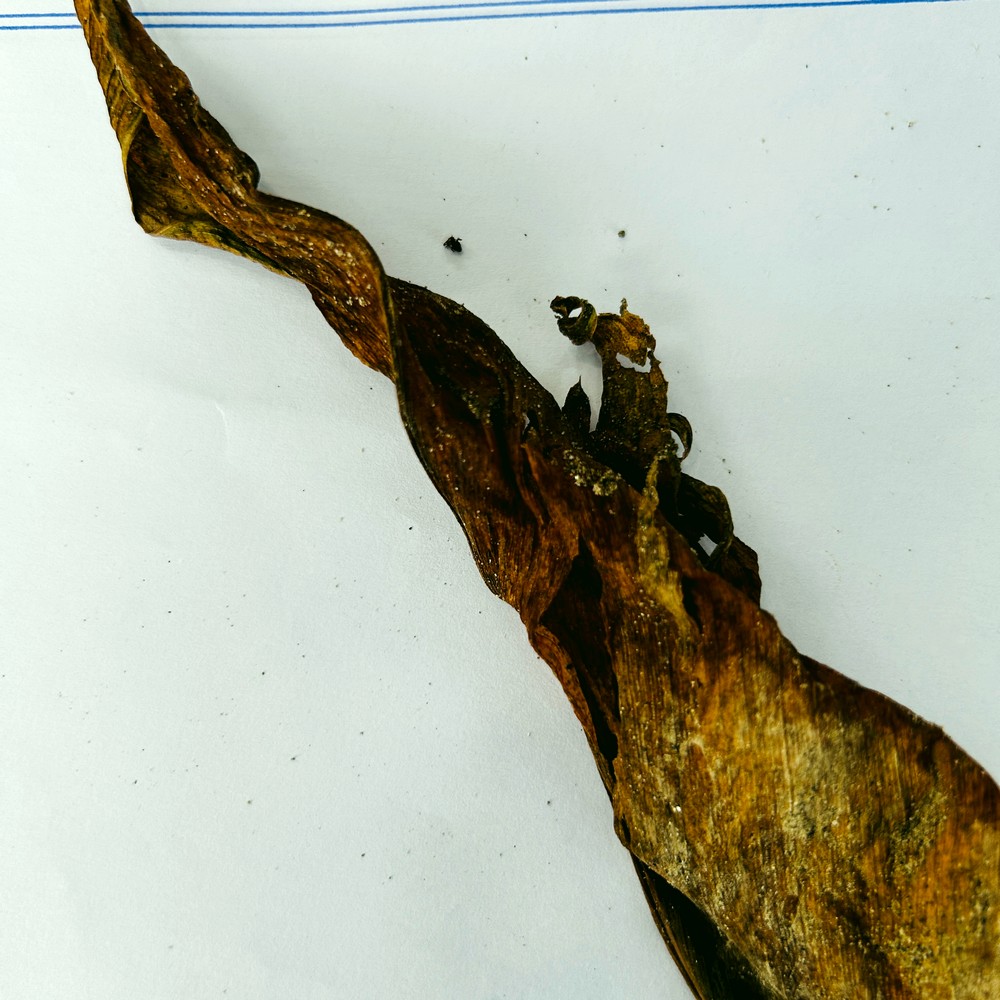
Label: Dry Leaf